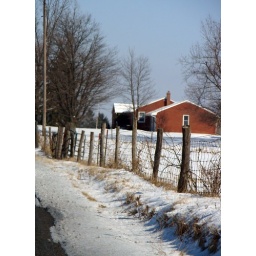
red house in snow